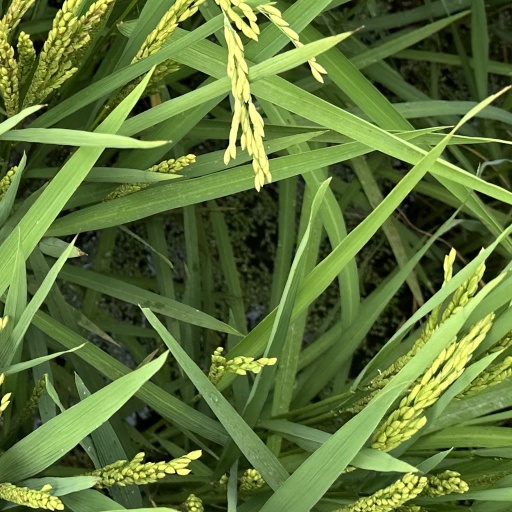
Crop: rice